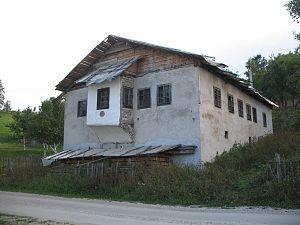
Užice est une ville de Serbie située dans le district de Zlatibor. Au recensement de 2011, la ville intra muros comptait 52 199 habitants et son territoire métropolitain, appelé Ville d'Užice, 78 018.